Michael Laucke

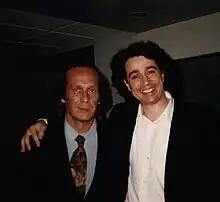
Laucke with his friend and mentor Paco de Lucía

Laucke studied with several classical guitar masters: FrancoSpaniard Rolando Valdès-Blain from 1963 to 1977, Julian Bream in 1969 as winner of the Julian Bream Master classes, Alirio Díaz from 1977 to 1979 and Andrés Segovia from 1982 to 1986. Laucke was introduced to complex and advanced flamenco techniques by Spanish guitarist Paco de Lucía when the two shared a loft in New York City in the early 1970s. During this period, de Lucía and Laucke gave a concert in the Spanish Embassy, where Countess Elsa Peretti, jewelry designer at Tiffany's, first heard the two guitarists. She immediately invited them to one of her parties at her New York penthouse, where the two guitarists performed in private for the New York City jet set, including fashion designer Calvin Klein, Andy Warhol, Halston, and Giorgio di Sant'Angelo. The Montreal Gazette noted that these artistic gatherings were: "the closest thing to the 18th century intellectual and artistic salon to be found anywhere these days". Laucke was frequently hired to play at the launches of Giorgio di Sant' Angelo's new fashion lines and later those of Calvin Klein. "I was only 21 at the time, and it all seemed like a dream," Laucke recalled. In 1977, he founded Trio3 with Sayyd Abdul Al-Khabyyr and Pauline Vaillancourt, and the D'Addario strings-manufacturing company became his sponsor.